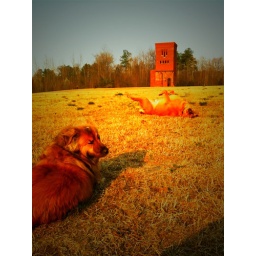
dogs in park tower